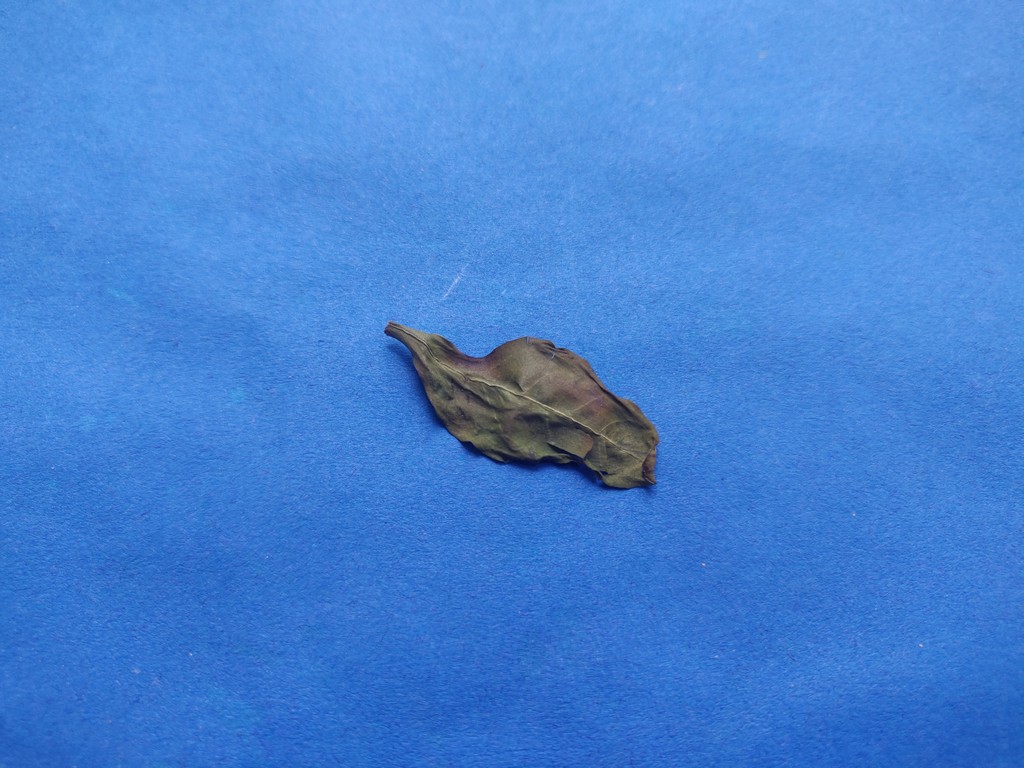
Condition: Dried
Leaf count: single
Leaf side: unknown